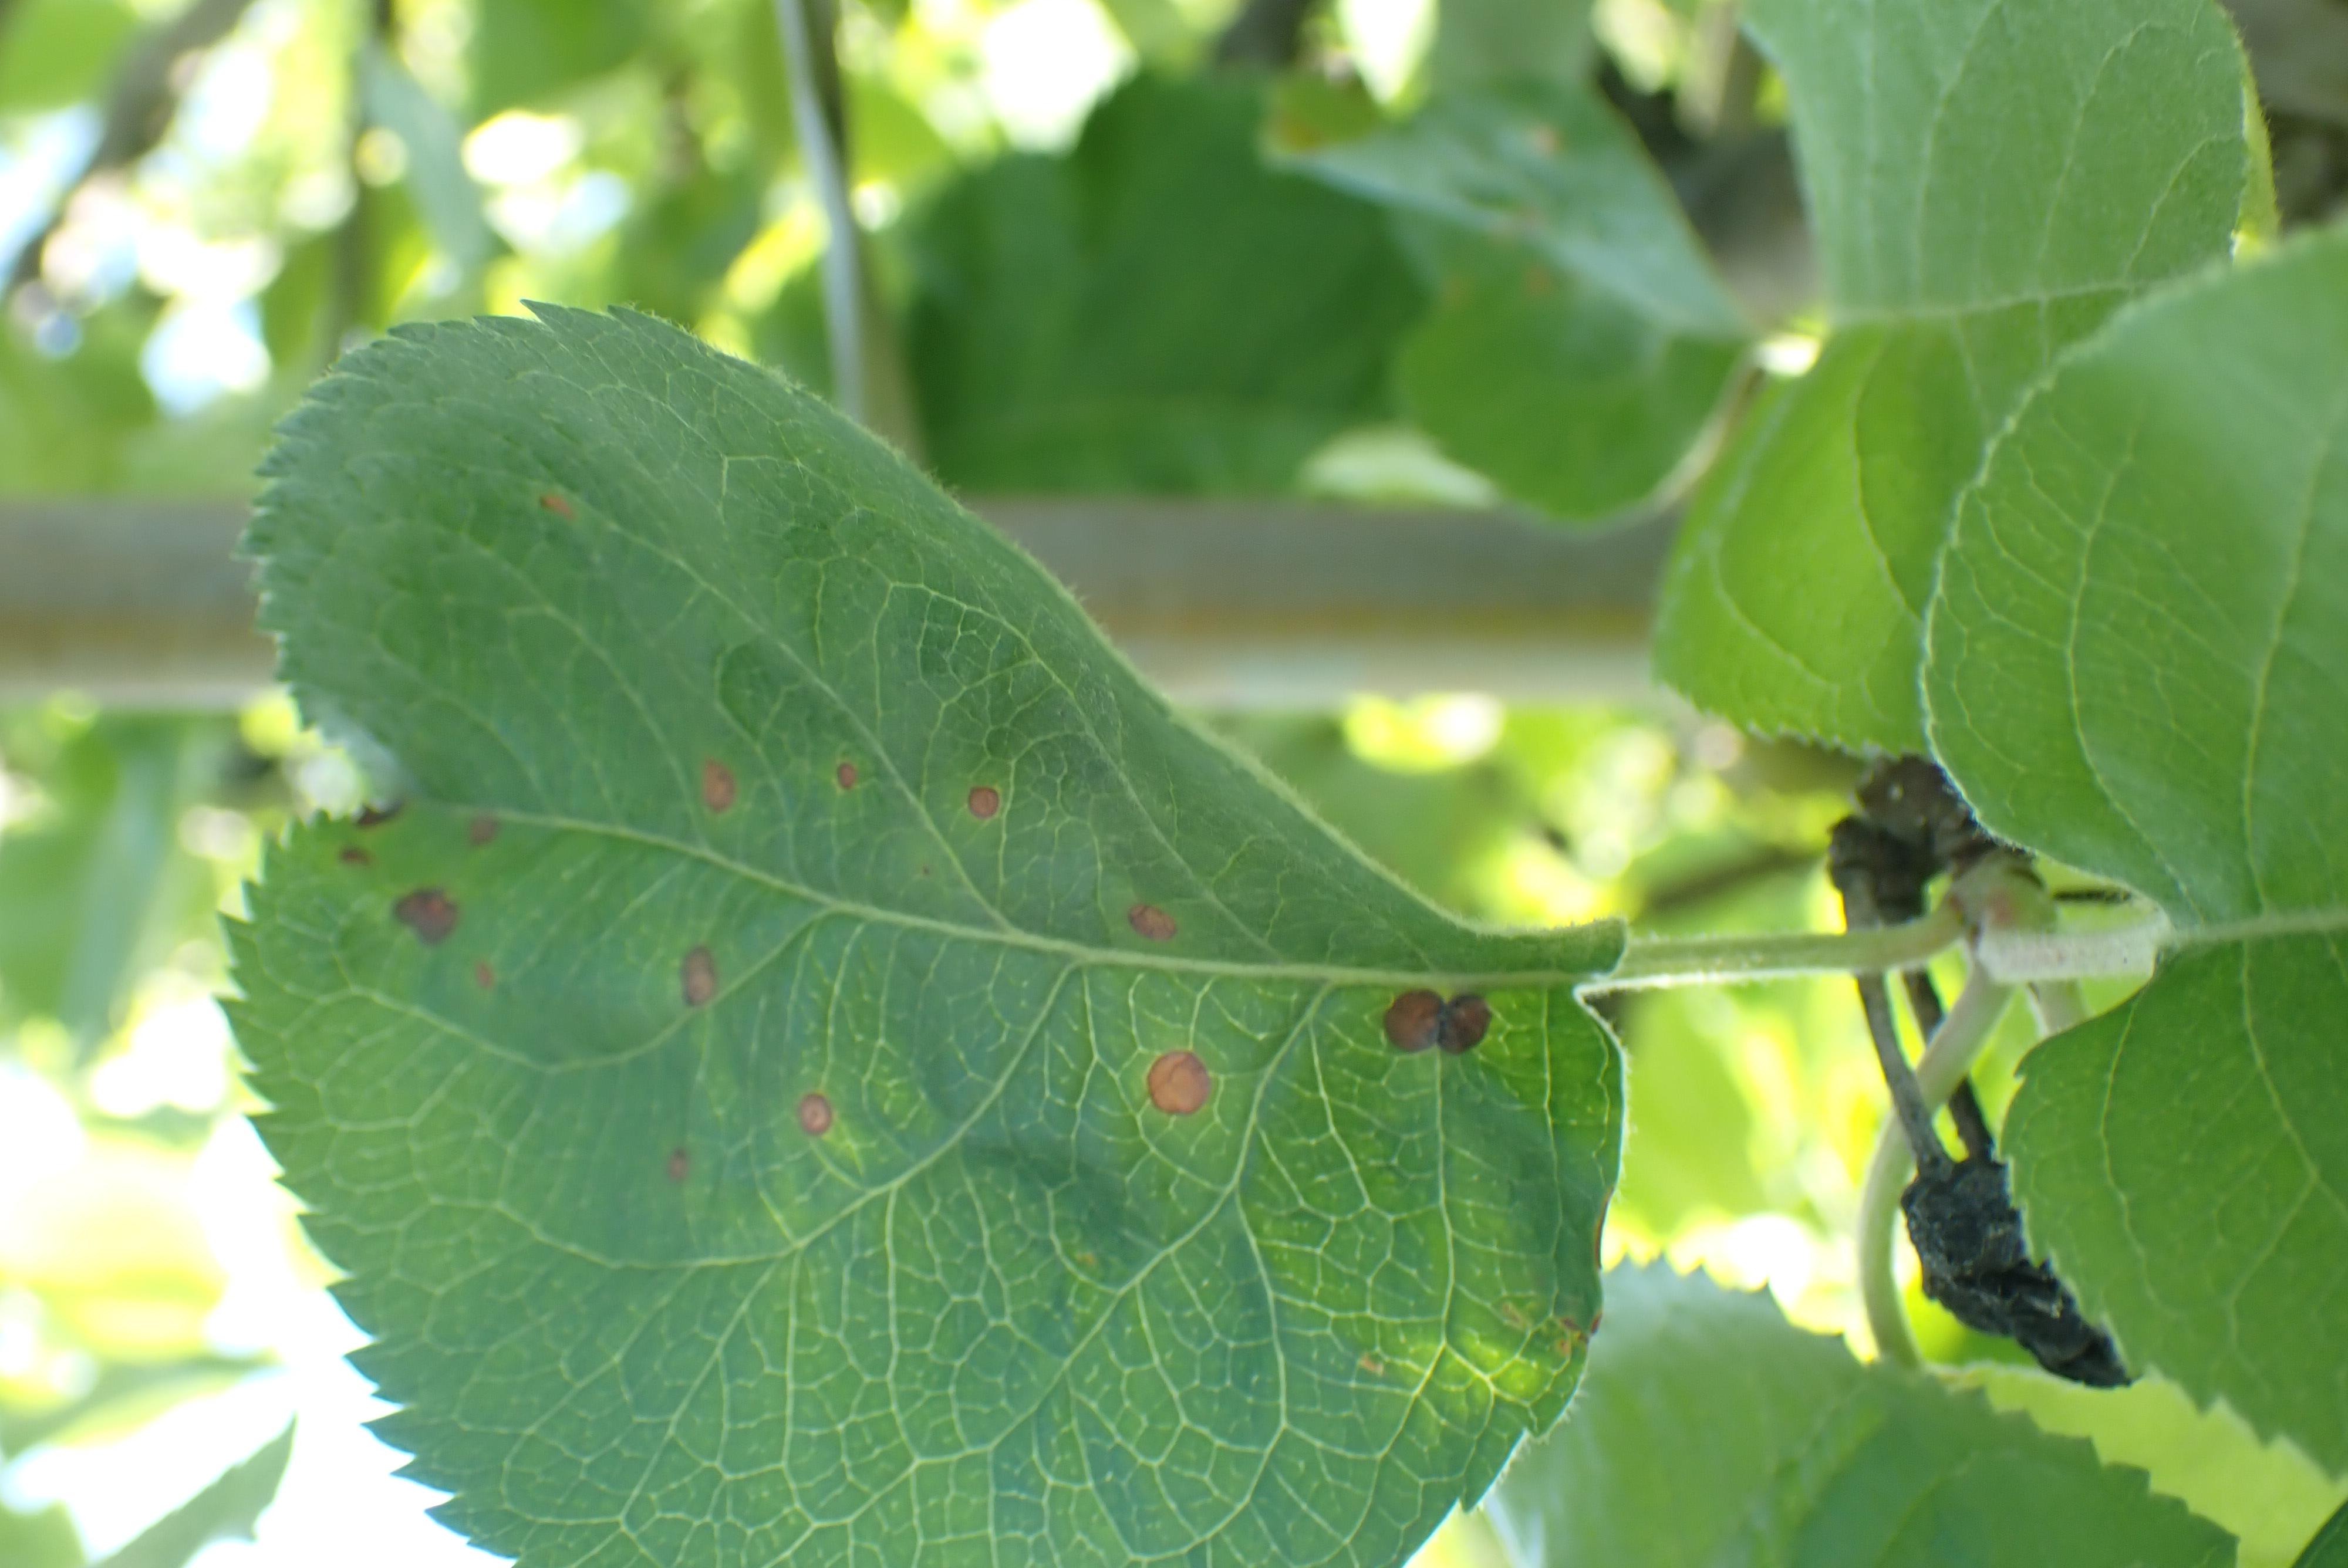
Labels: frog_eye_leaf_spot